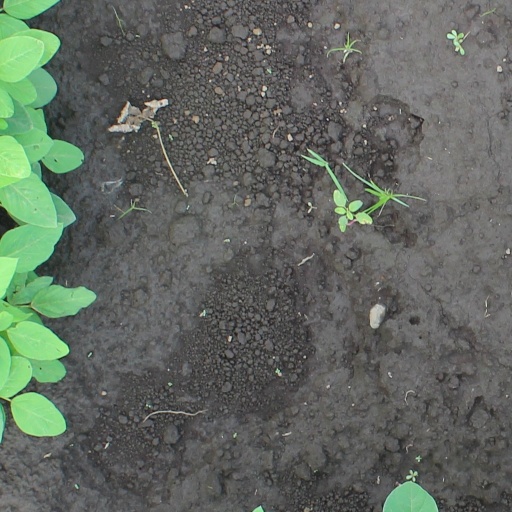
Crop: soybean